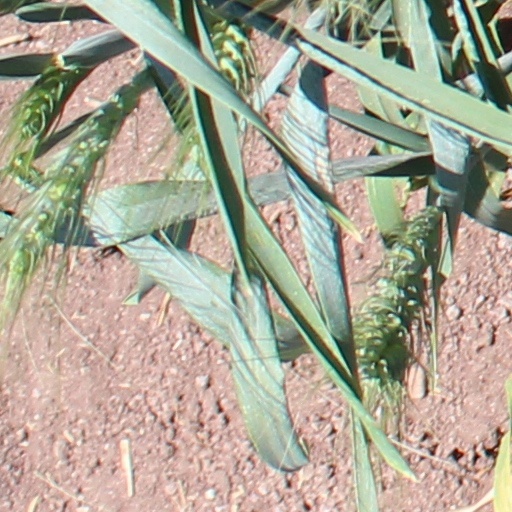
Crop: wheat